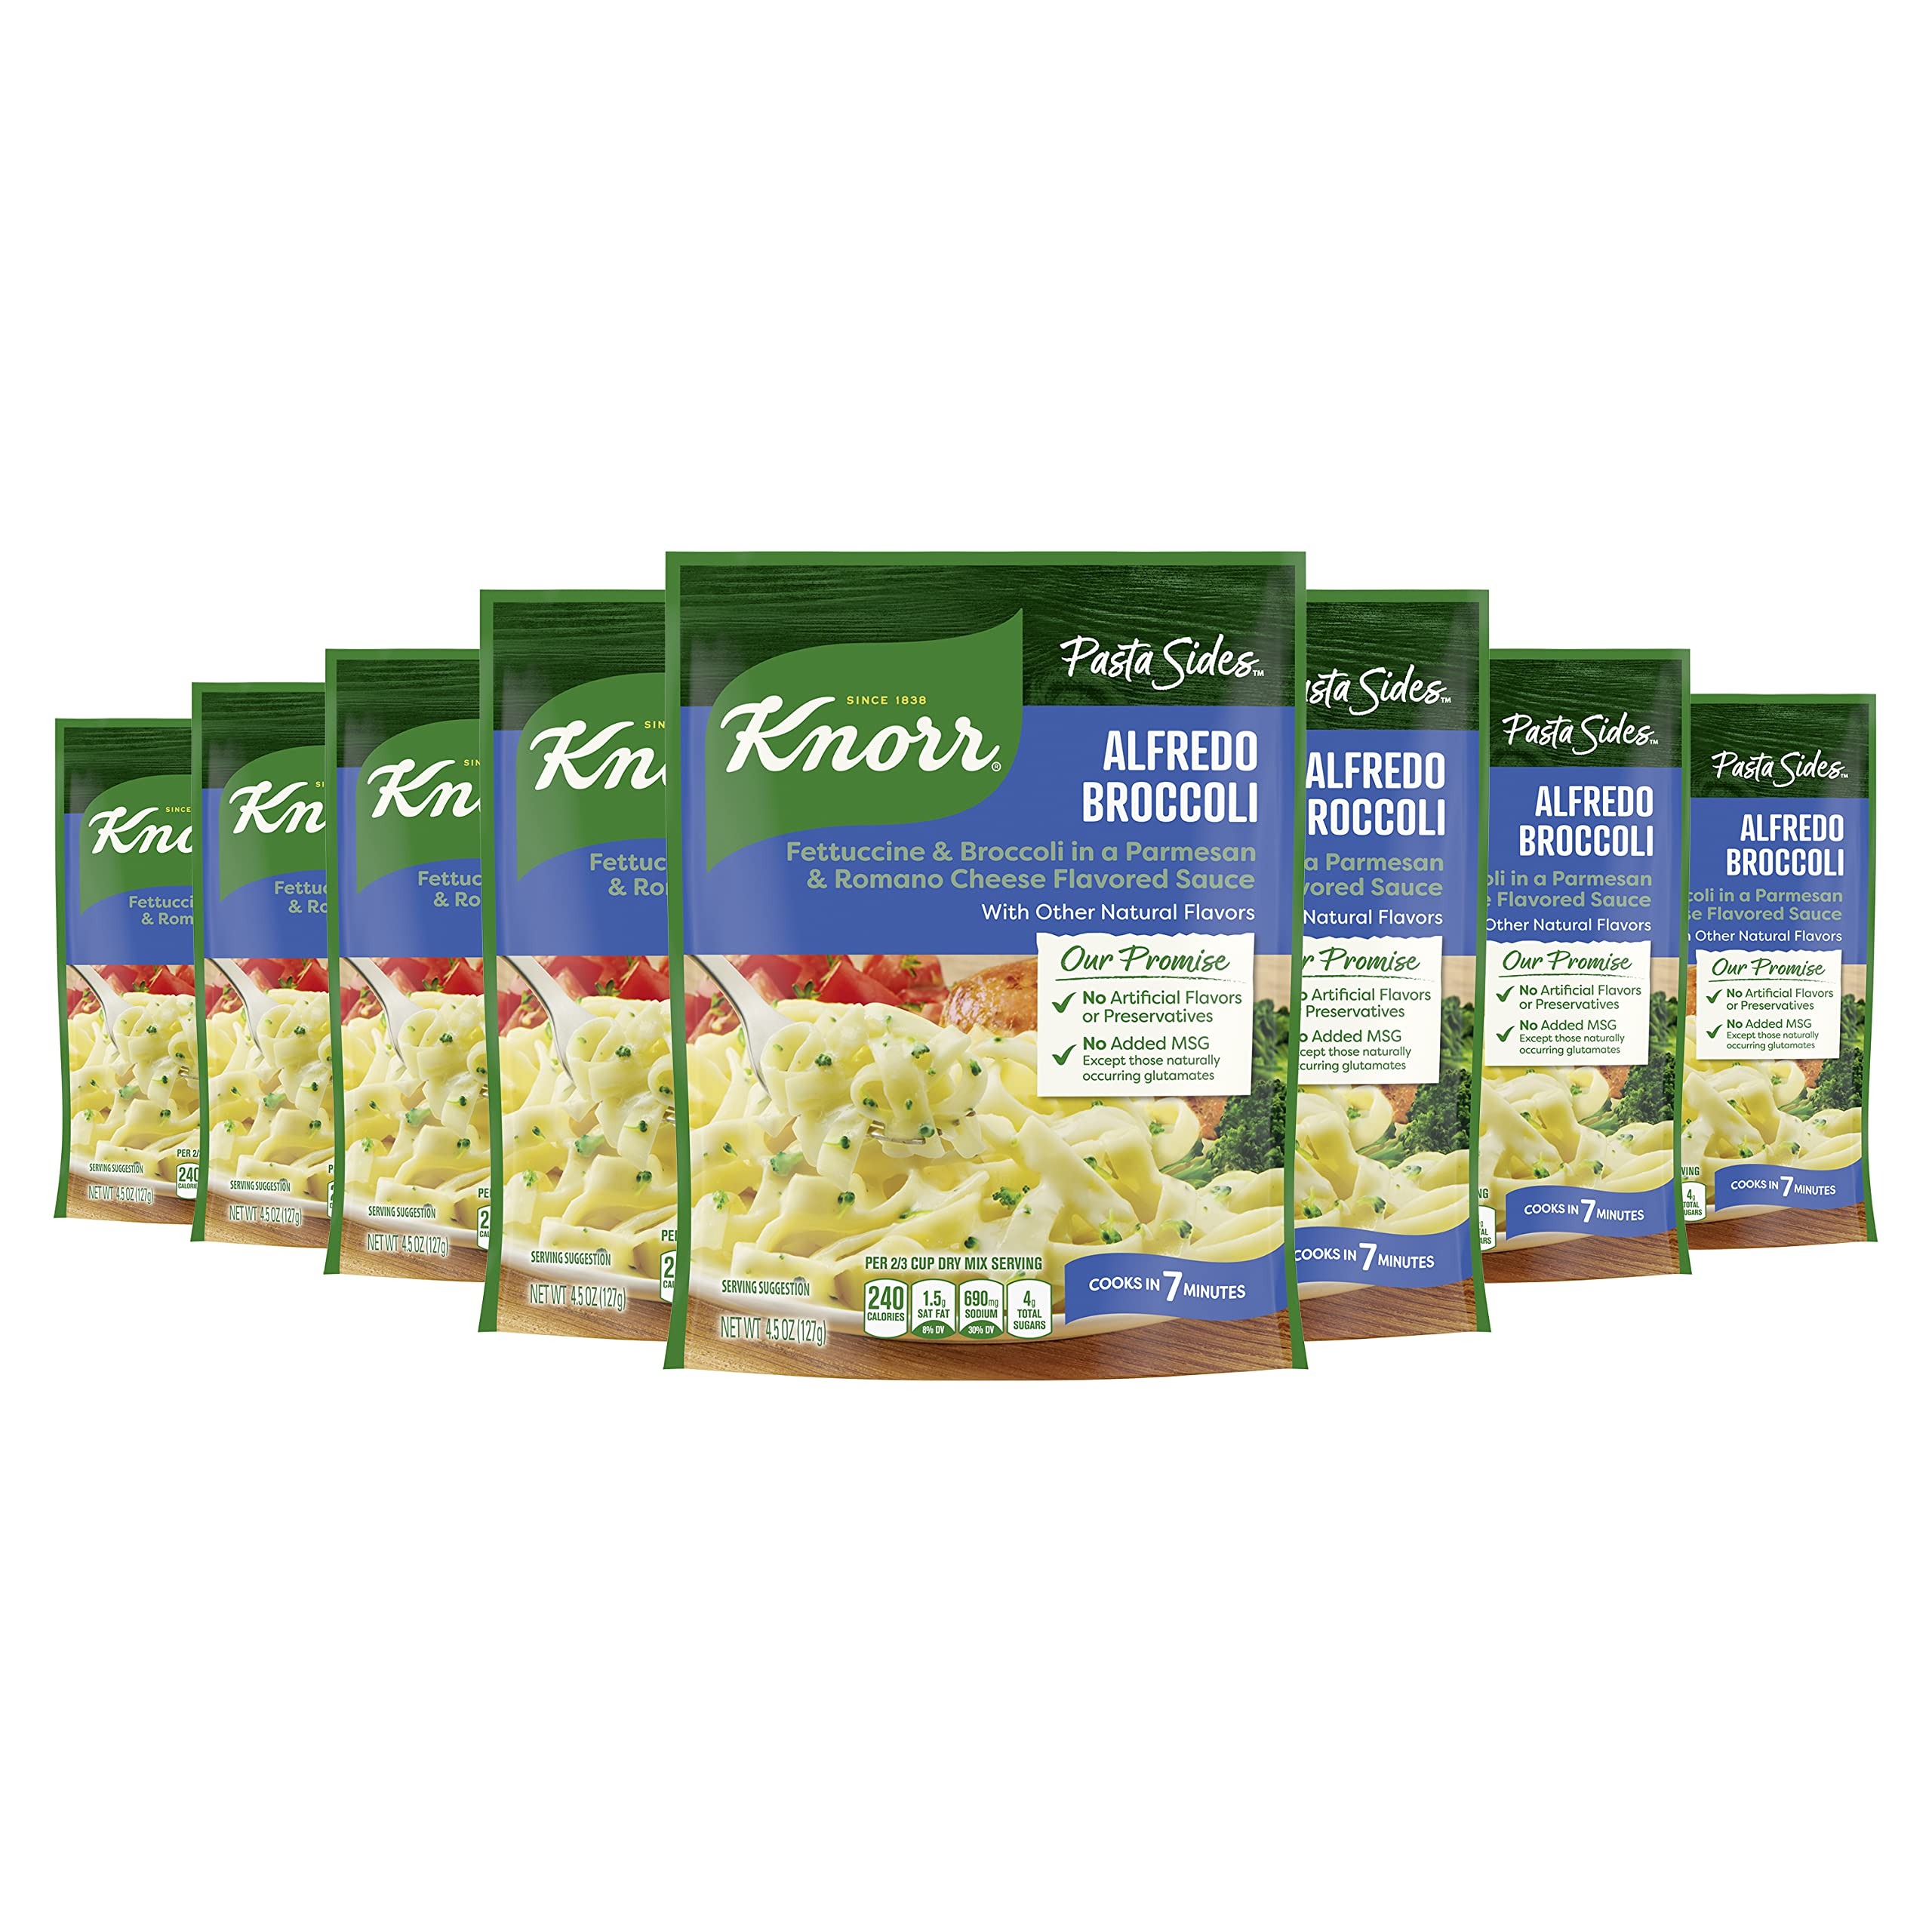
Item Name: Knorr Pasta Sides Dish, Alfredo Broccoli, 4.5 Ounce, (Pack of 8)
Bullet Point 1: Knorr Pasta Sides Alfredo Broccoli Fettuccine is a pasta side dish that enhances meals with amazing flavor
Bullet Point 2: Alfredo Broccoli Pasta Sides expertly combines Parmesan and Romano cheese flavored sauce with broccoli florets
Bullet Point 3: Knorr Pasta Sides are quick and easy pasta side dishes, this delicious Alfredo Broccoli pasta cooks in just 7 minutes
Bullet Point 4: Knorr Pasta Sides Alfredo Broccoli contains no artificial flavors, no preservatives, and no added MSG, except those naturally occurring glutamates
Bullet Point 5: Serve this pasta as a standalone side dish, or use it as an ingredient in a delicious family recipe
Bullet Point 6: You can easily prepare this Knorr Pasta Sides Alfredo Broccoli on the stove or in a microwave
Value: 36.0
Unit: Ounce

Price: 8